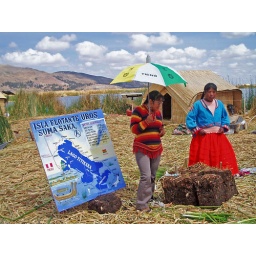
de aarden klompen drijven gewoon in het water van het meer